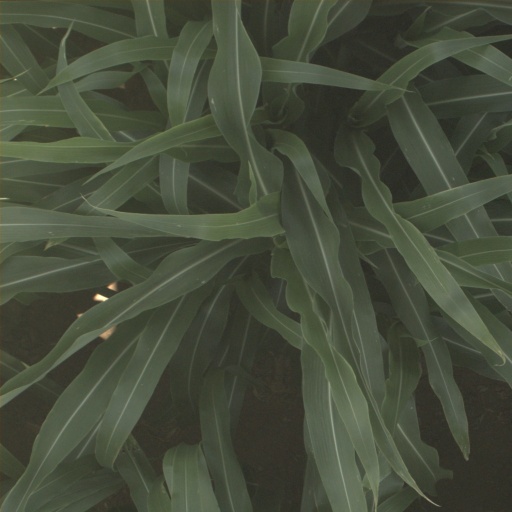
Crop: sorghum